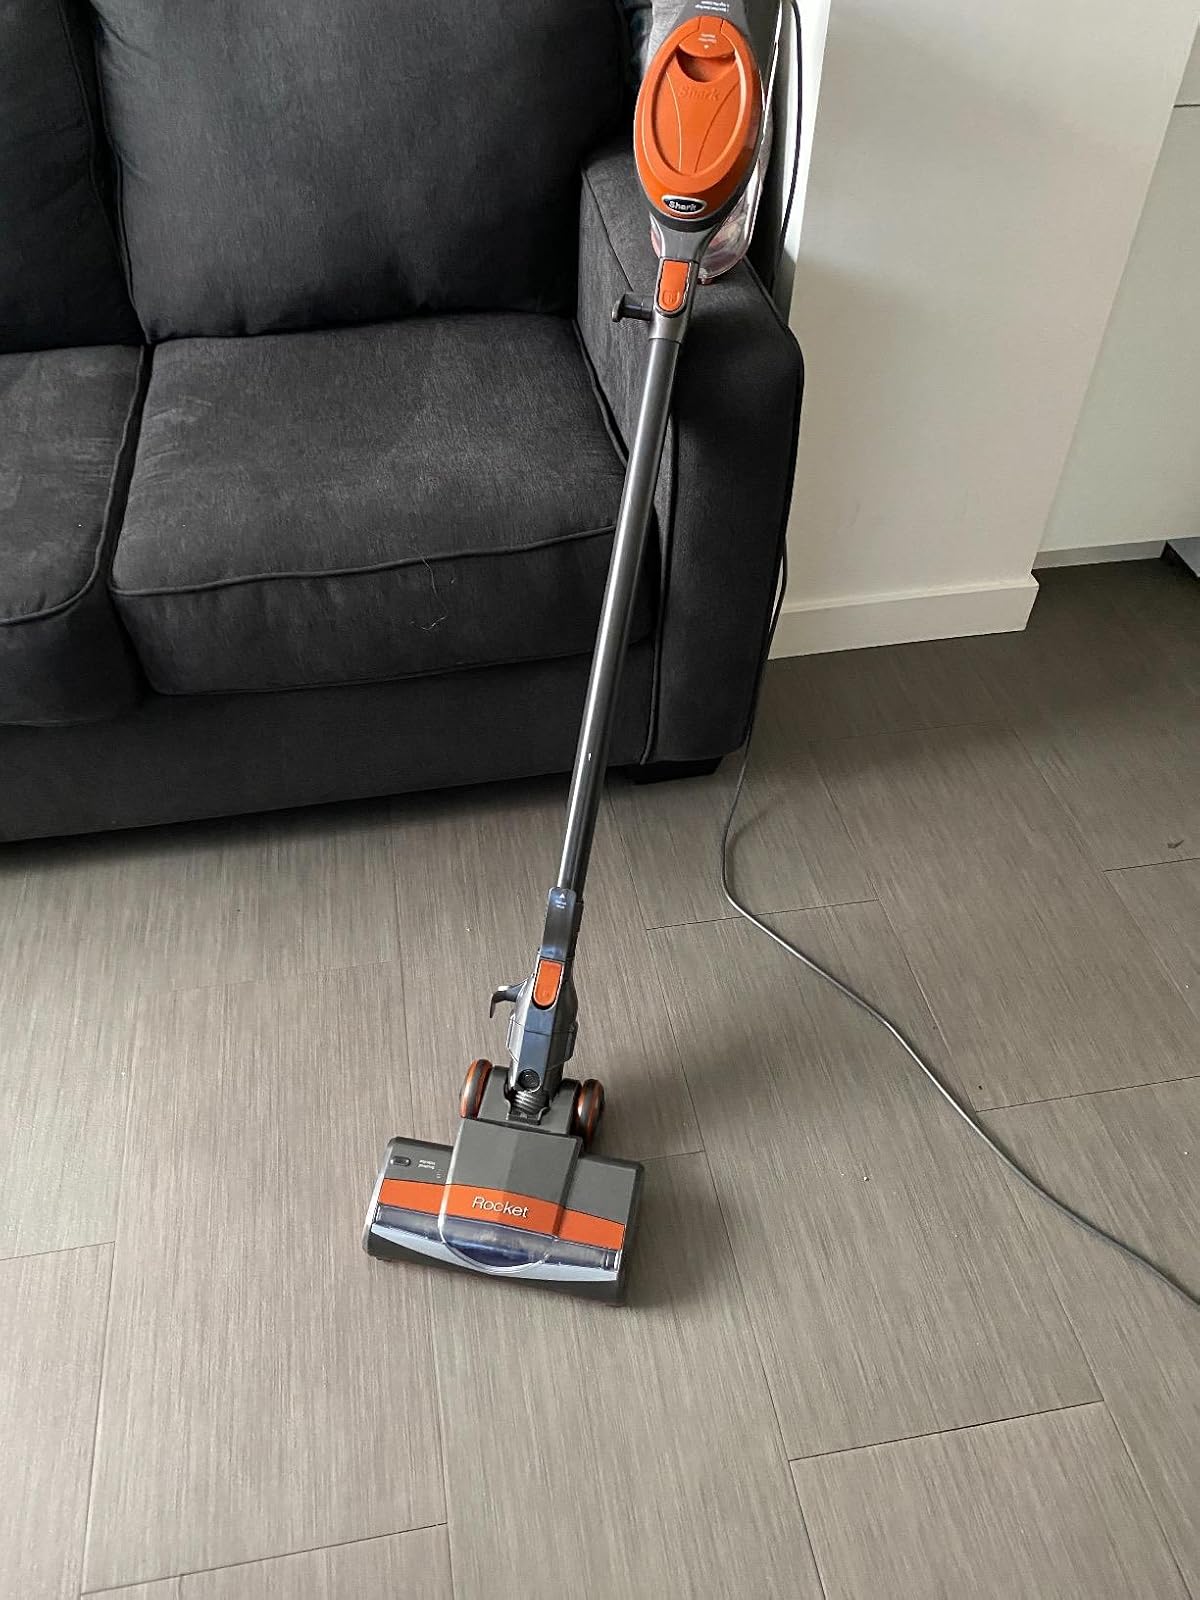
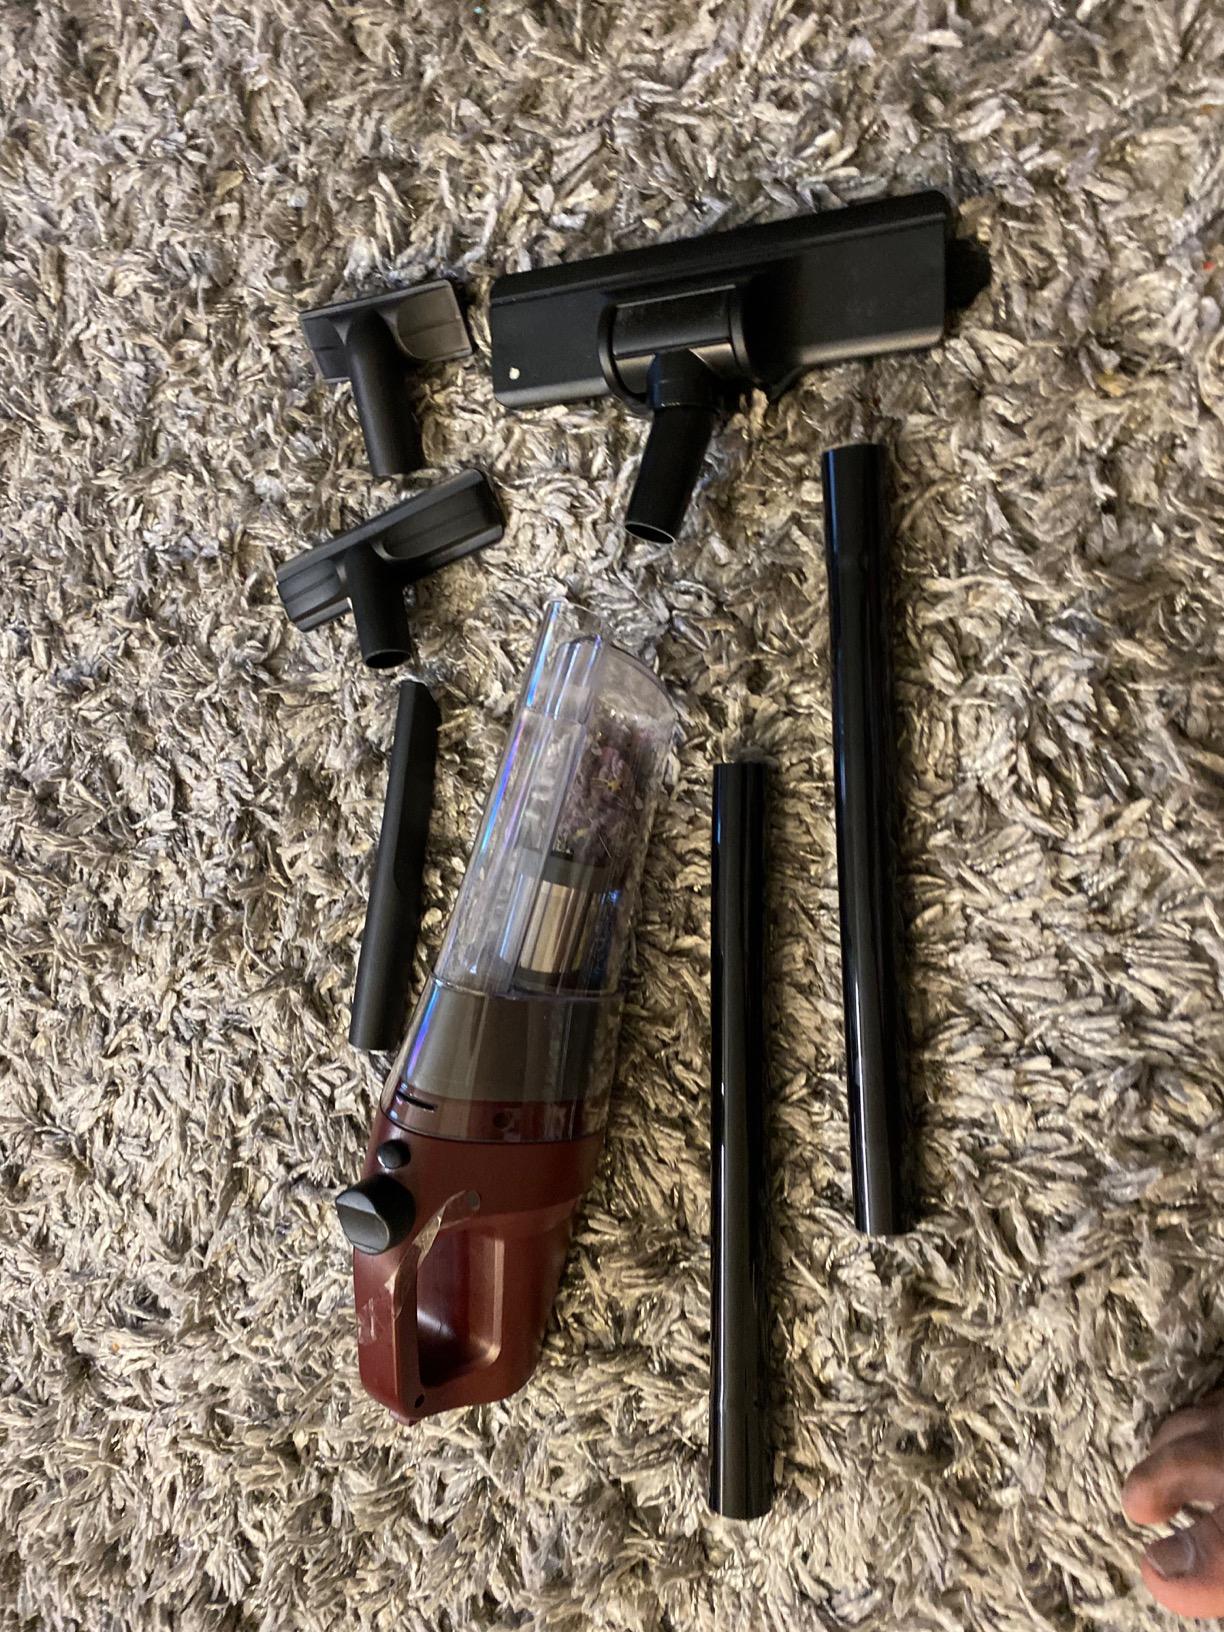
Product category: items_vacuum
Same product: no